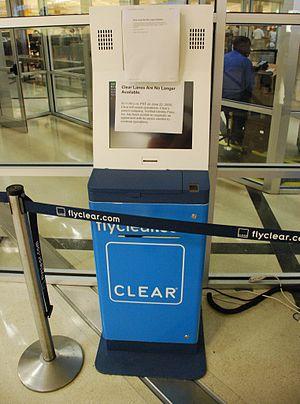
Le Registered Traveler Pilot Program est un programme-pilote payant destiné à valider les attributs de sécurité des passagers empruntant les vols aux États-Unis. Administré par le TTAC, une division de la TSA responsable de la sécurité en vol, il a été lancé en 2005 sous l'égide de l'industrie du transport aérien. Le TTAC remplaçait le Computer Assisted Passenger Prescreening System et le CAPPS II, deux programmes antérieurs au 11 septembre 2001, destinés à lutter contre le terrorisme, qui ont été abolis à la suite de plusieurs critiques. Réservé aux citoyens des États-Unis et aux détenteurs d'une carte de résident permanent, le programme est opéré par un partenariat public-privé géré par le TSA et le RTIC.